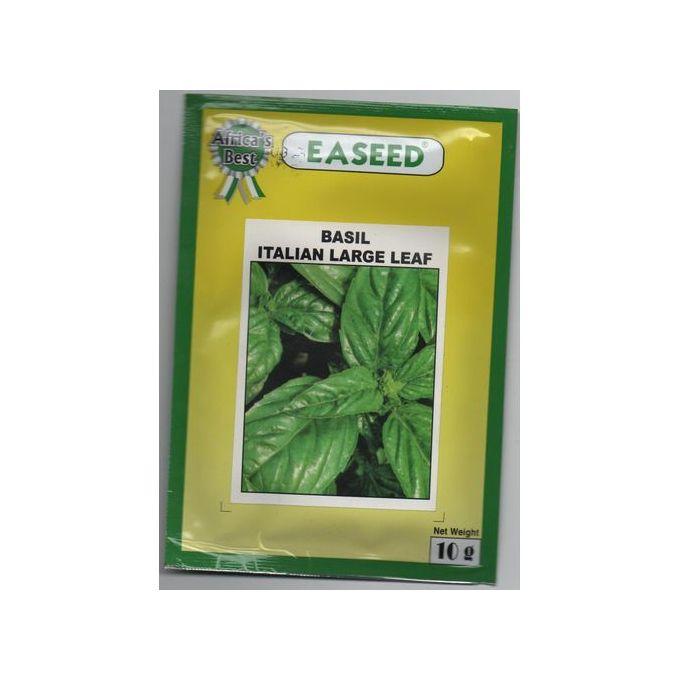
Njia nyembamba iliyokatiza katika nyasi fupi, vichaka vikubwa na vidogo,  vyenye majani yaliyo rangi ya kijani kibichi.